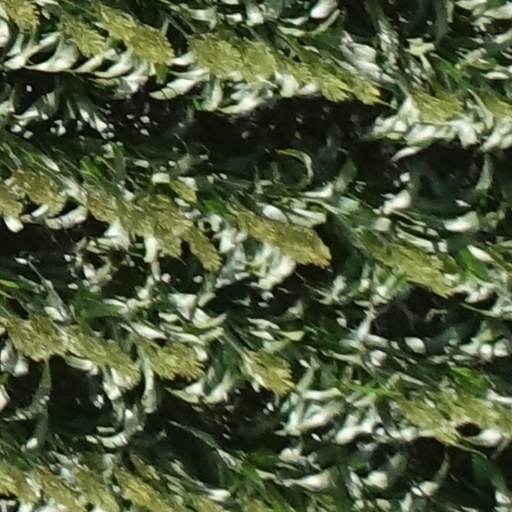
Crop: sorghum